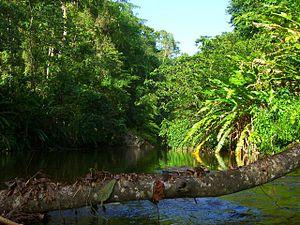
L’évolution rapide peut être définie comme tout changement génétique héritable qui se produit suffisamment vite pour avoir un impact mesurable sur des processus écologiques ayant lieu sur la même échelle de temps. Les impacts de l'évolution doivent alors être relativement importants par rapport aux impacts causés par les facteurs écologiques pour pouvoir être observables.
Grande Riviere est un village côtier au nord de Trinité, entre Toco et Matelot. La zone fut à l'origine peuplée par des immigrants du Venezuela et de Tobago qui cultivaient du cacao et pratiquaient une agriculture vivrière. Après qu'une chute des prix du cacao dans les années 1920 et des problèmes grandissants de nuisibles causèrent la disparition de l'industrie du cacao, Grande Riviere déclina jusqu'à l'avènement de l'écotourisme. Entre 1931 et 2000 la population de Grande Riviere passa de 718 à 334 habitants.